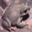
Label: frog